Paul Speckled Rock

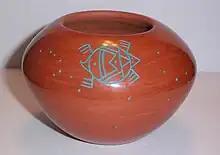
Red clay pot with incised turquoise turtle motif by Paul Speckled Rock

Paul Joseph "Speckled Rock" Tafoya (1952 – 2017) was a Native American artist who was noted for his paintings, bear fetishes, bronze sculptures of Native American dancers, and redware and blackware pottery. A member of the Tewa and a resident of the Santa Clara Pueblo in New Mexico, Paul was the owner of the Merrock Galeria, which featured the work of contemporary pueblo artists.